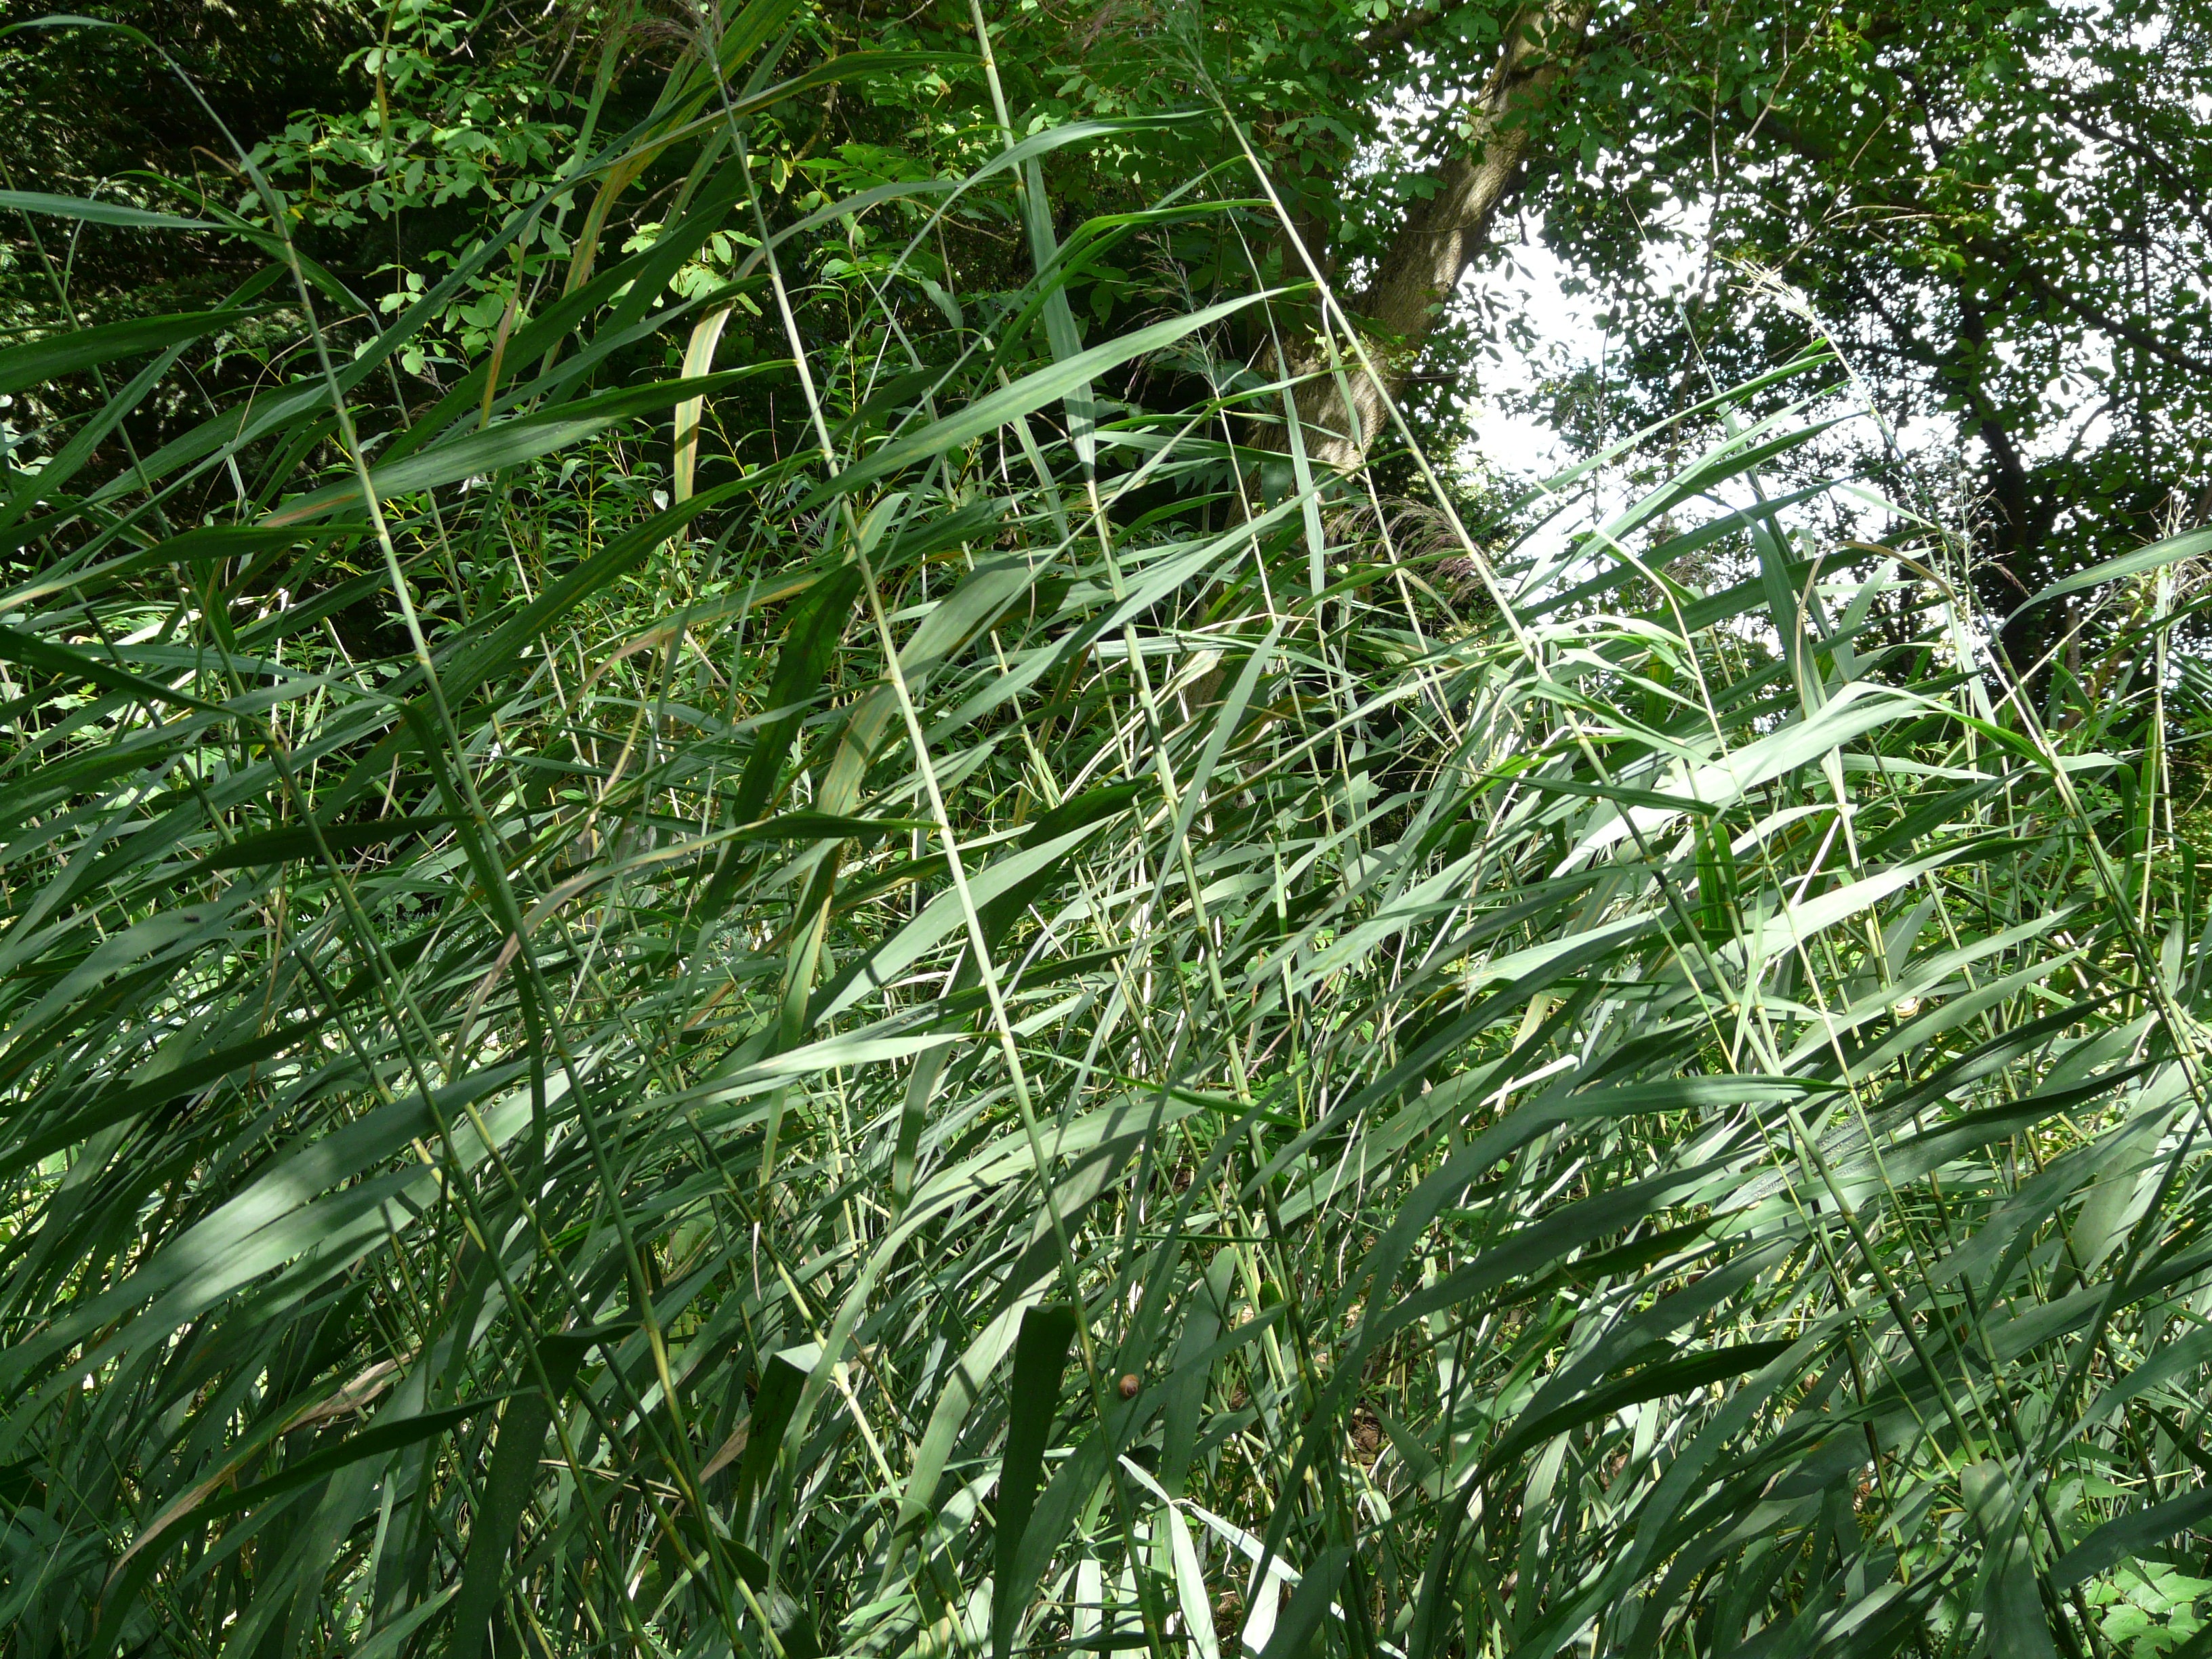
tree, grass, plant, leaf, flower, reed, botany, aquatic plant, flora, reeds, bamboo, ecosystem, poaceae, licorice, flowering plant, phragmites australis, phragmites communis, grass family, land plant, arecales, ordinary reed